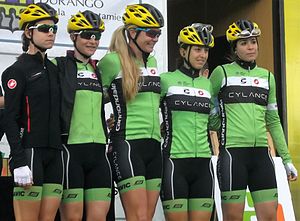
Cylance Pro Cycling (kvinder)
Cylance holdet ved Emakumeen Euskal Bira 2016
Cylance Pro Cycling er et professionelt cykelhold, baseret i USA, som startede i kvindernes elite landevejscykelløb som f.eks. UCI Women's World Tour i 2016.